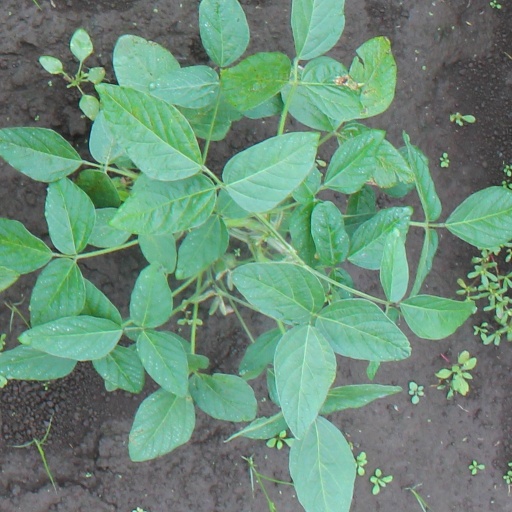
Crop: soybean